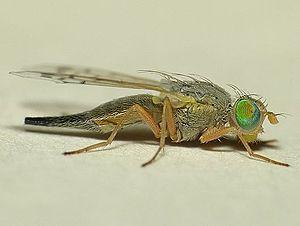
Acanthiophilus est un genre d'insectes diptères de la famille des Tephritidae.
Acanthiophilus helianthi, la mouche du carthame est une espèce d'insectes diptères de la famille des Tephritidae. Cette mouche vit à l'état naturel dans le sud de la France et parasite une plante sauvage ubiquiste, Carthamus oxyacantha. Dans d'autres régions et pays